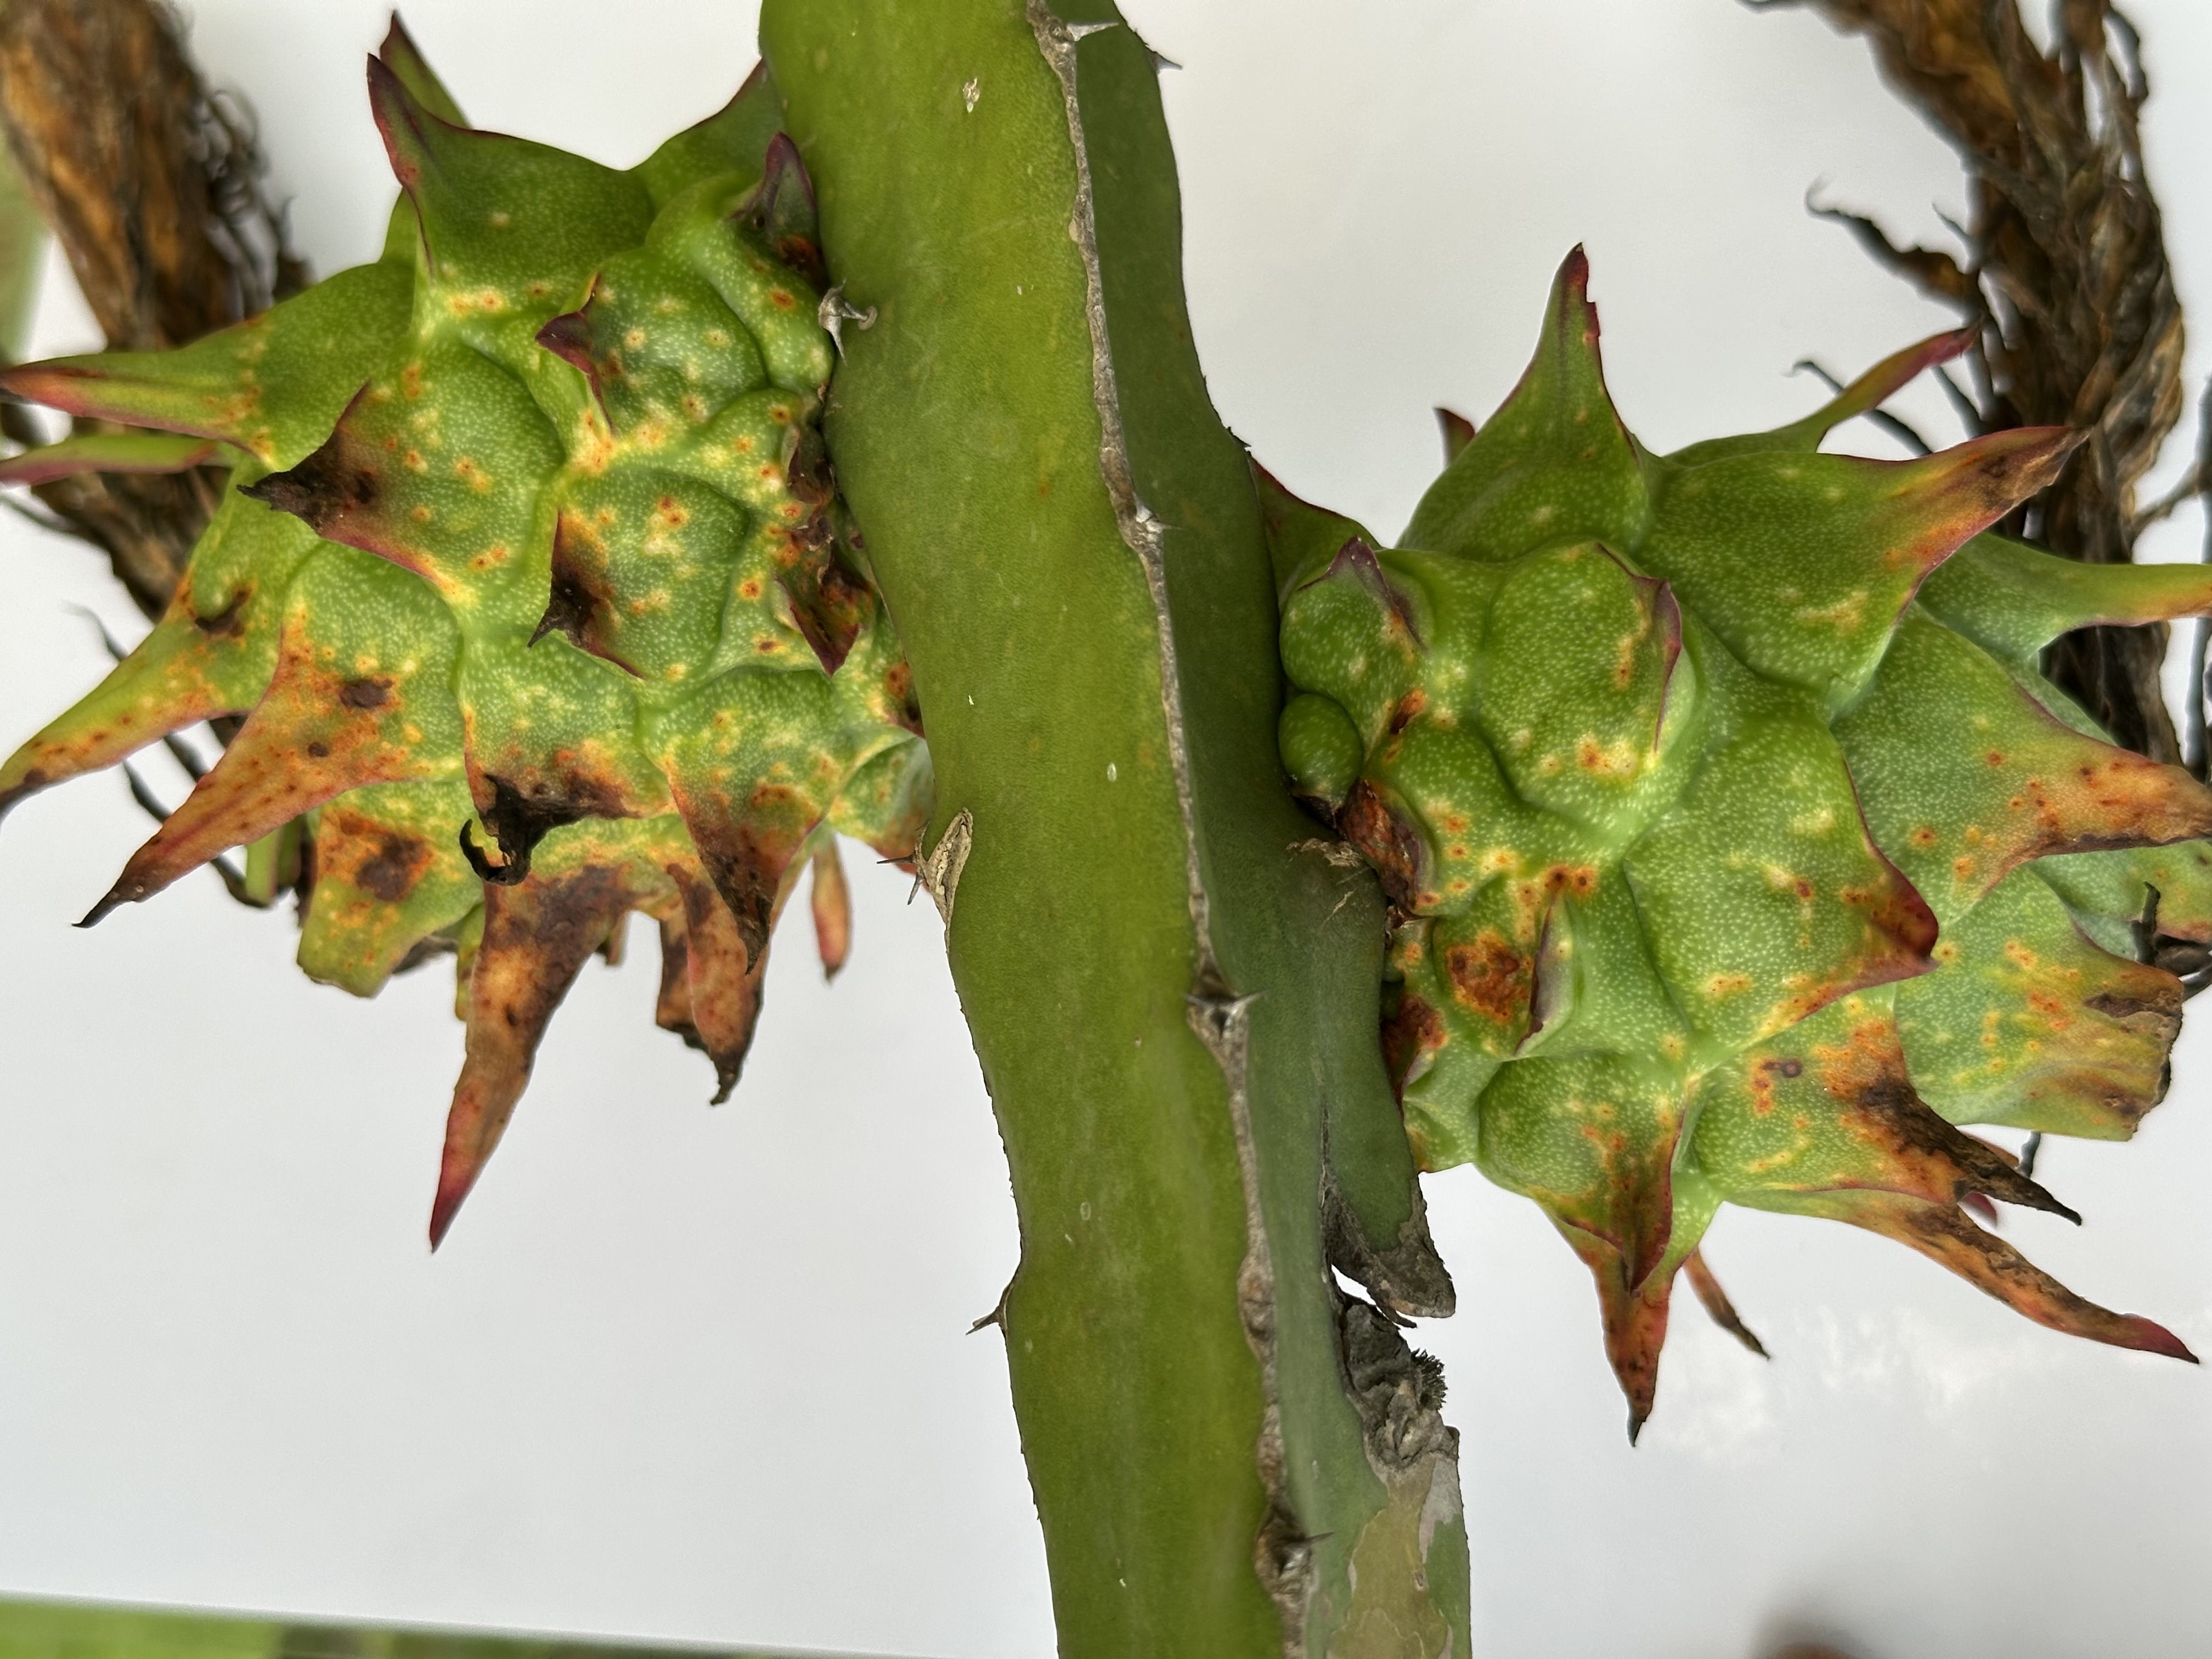
Label: Good fruit